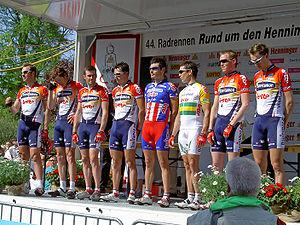
L'Équipe cycliste Davitamon-Lotto participait en 2005 au ProTour nouvellement créé.